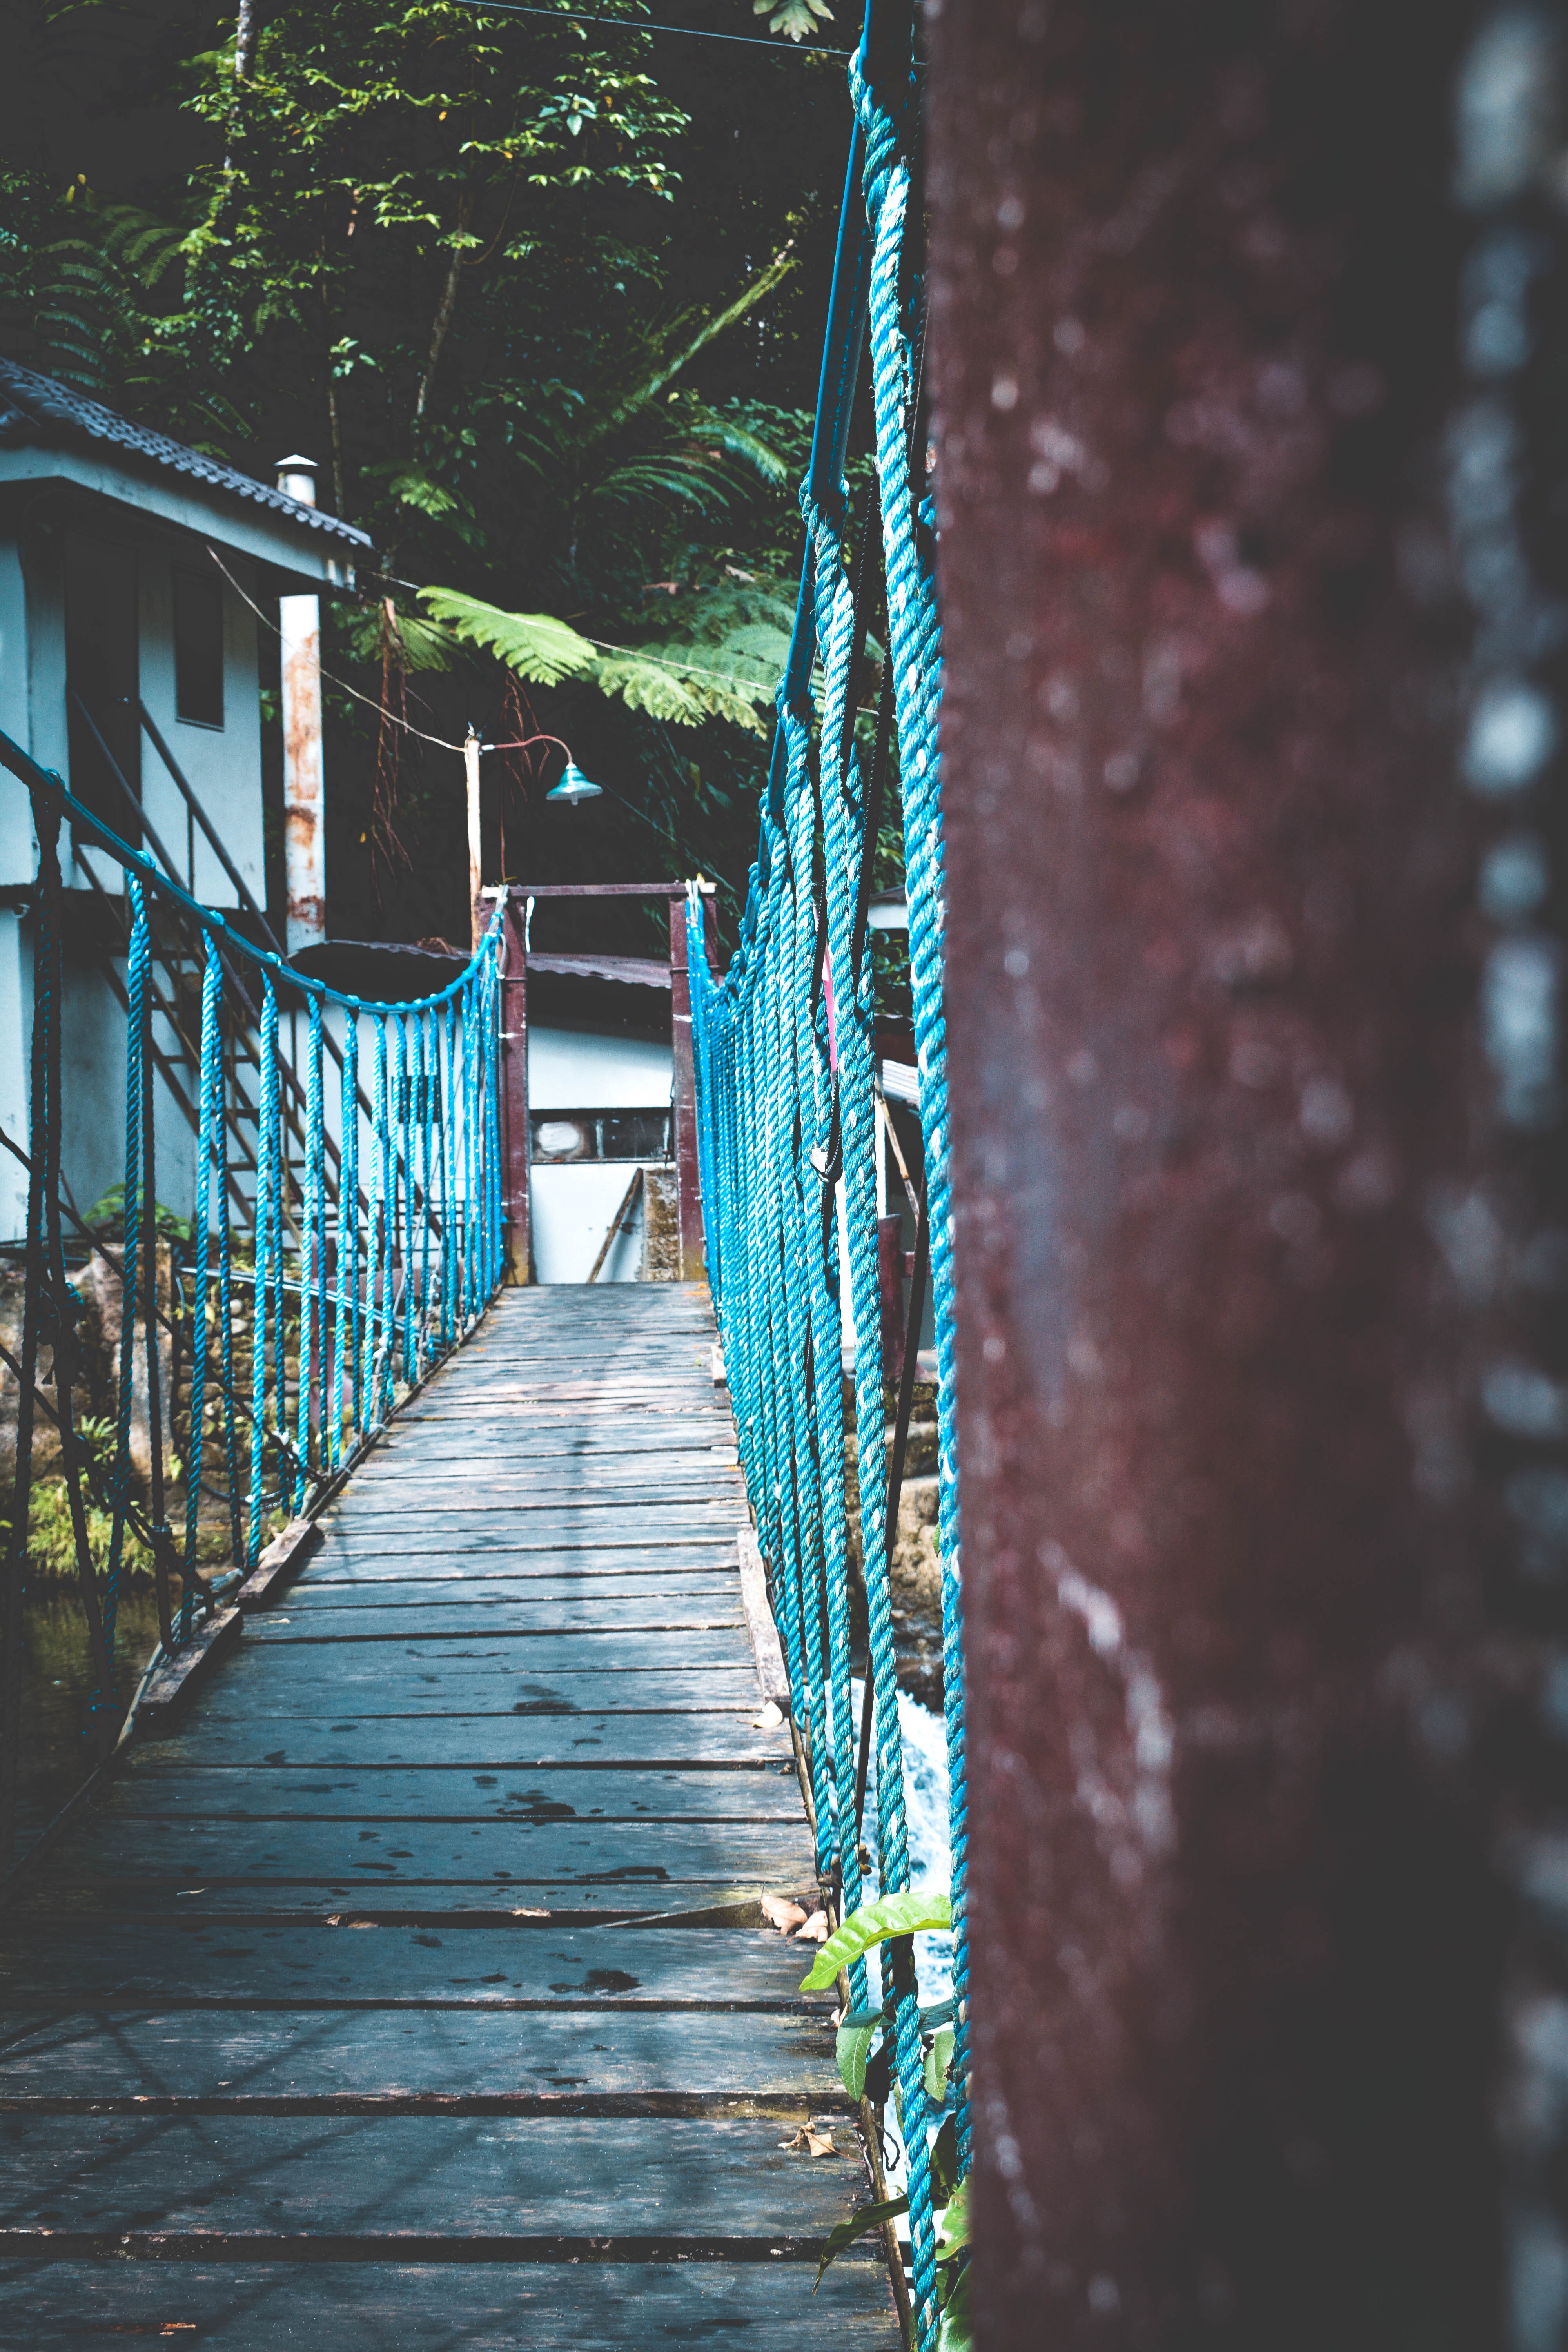
blue, green, turquoise, water, alley, tree, architecture, wall, house, street, infrastructure, road, wood, adaptation, walkway, home, plant, building, nonbuilding structure, city, forest